French National Centre for Scientific Research

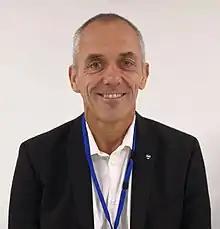
Antoine Petit, current CEO of the CNRS

Several of the French Nobel Prize winners were employed by the CNRS, particularly at the start of their careers, and most worked in university laboratories associated with the CNRS.